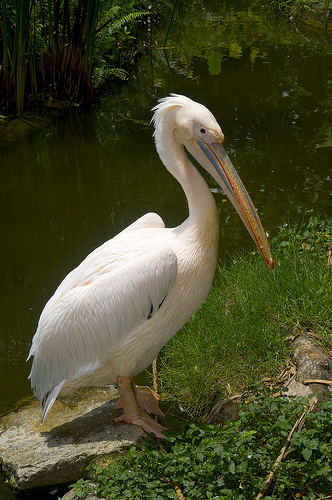
this large bird is mostly white with a large yellow bill suitable for catching fish.
this large, long-necked bird is white with a small head and a long straight bill.
bird has white body feathers, white breast feather, and long beaka large bird with a long neck, and a long bill
this bird has a very long and thick yellow and blue bill, with the rest of it's body in white.
a large bird with a long orange and blue bill, that has white covering its back, wings and belly that also has light orange and white feathers along its neck and thraot.
a large white bird with a very long neck, it has a huge beak and it is striped with rainbow colors.
this particular bird has a belly that is white and has a tan throata large white bird with red and blue bill and yellow feet.
this large bird is white, with a crest, and with a pink and grey bill and pink feet and legs.
Species: White Pelican